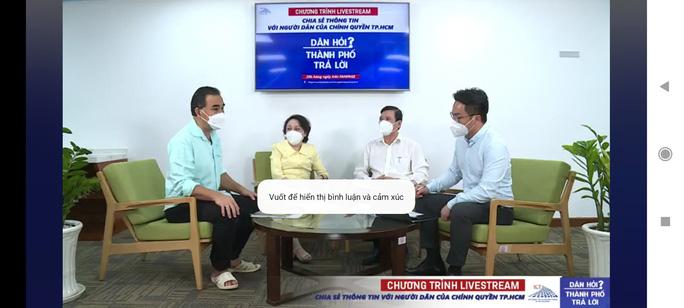
có bốn người đang trò chuyện xung quanh một cái bàn